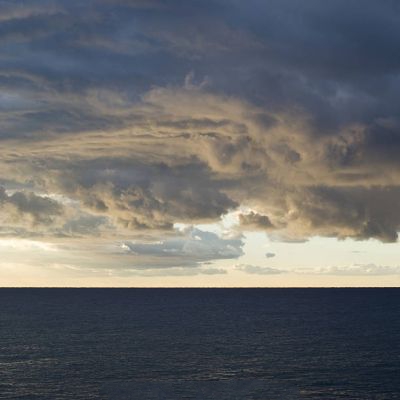
Cloud type: Nimbostratus (Ns)